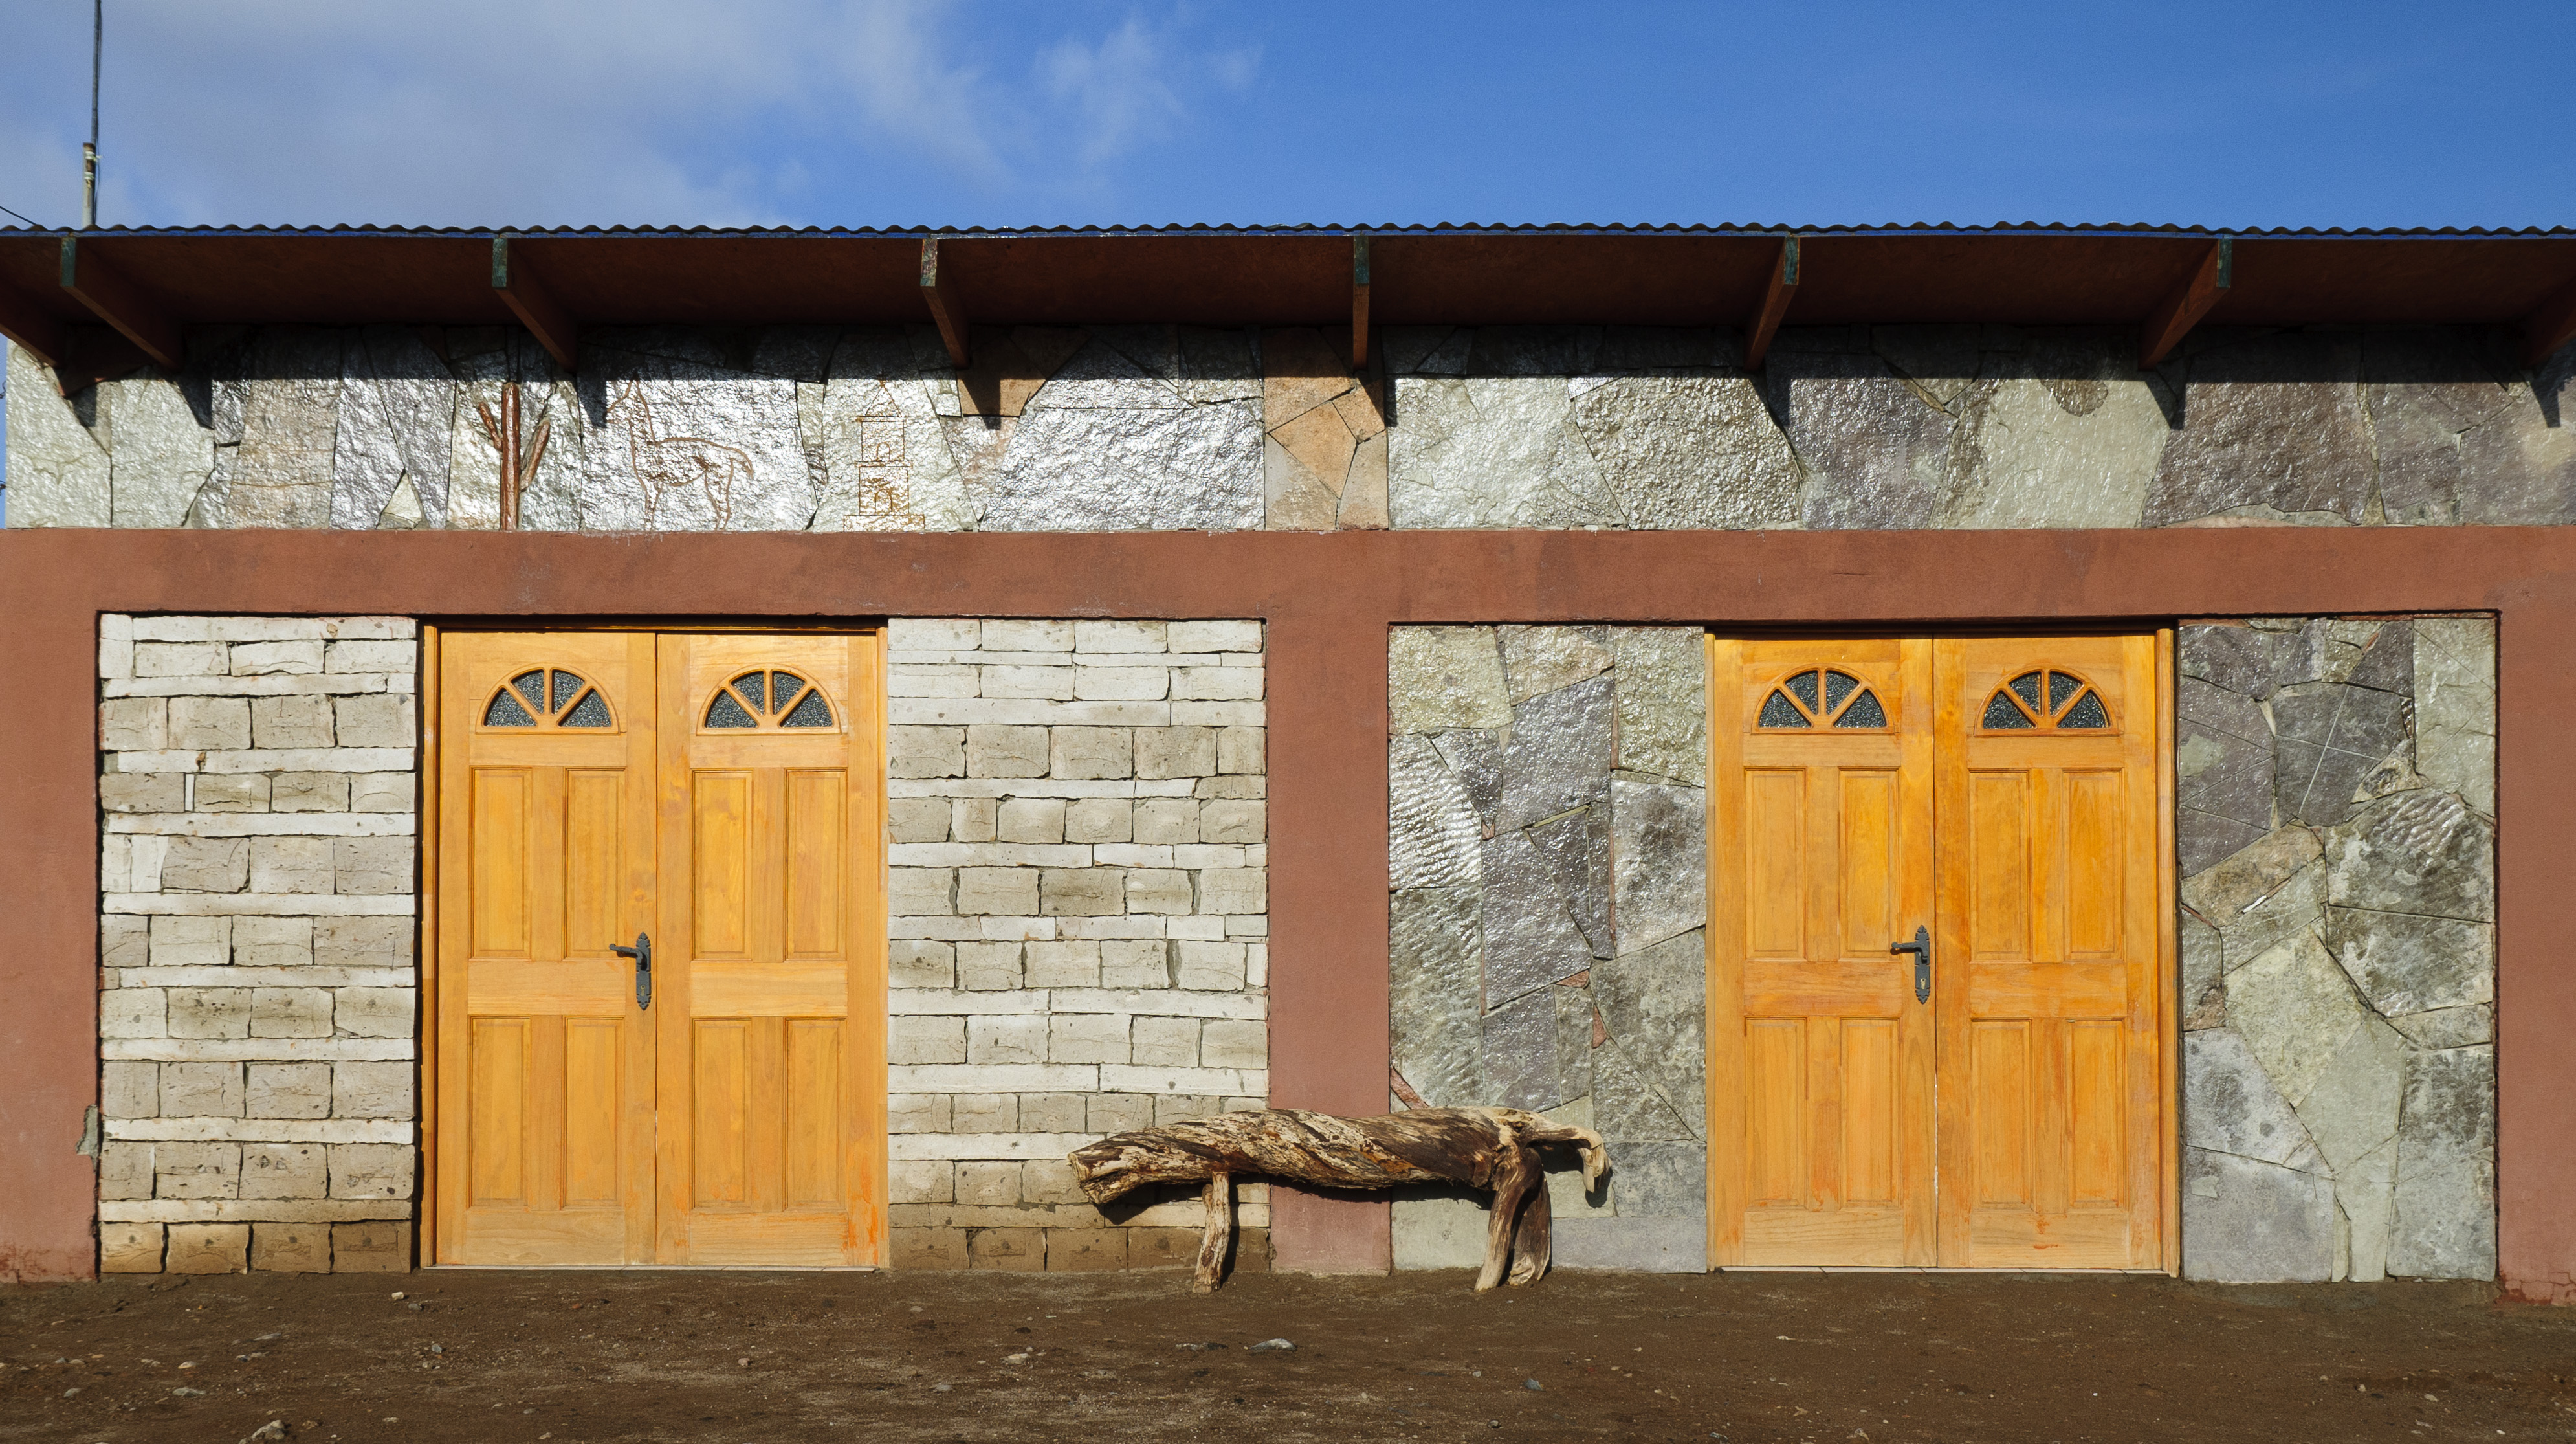
wood, window, building, barn, wall, shed, facade, nikon, door, chile, stall, sanpedrodeatacama, d300